Butler railway station

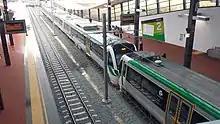
station platforms with a train

Running along the long station concourse wall is a piece of public art titled "Rain on Water", by Geoffrey Drake-Brockman. The artwork consists of 1,200 aluminium rods with various lengths. Each rod has a brightly coloured end, with the colour depending on the height of the aluminium rod; shorter rods being on the blue end of the spectrum, and longer rods being on the red end of the spectrum. The artwork represents the ripples from raindrops falling on water, with mathematical modelling used to determine the height of each rod to make the piece of art look like a realistic wave.